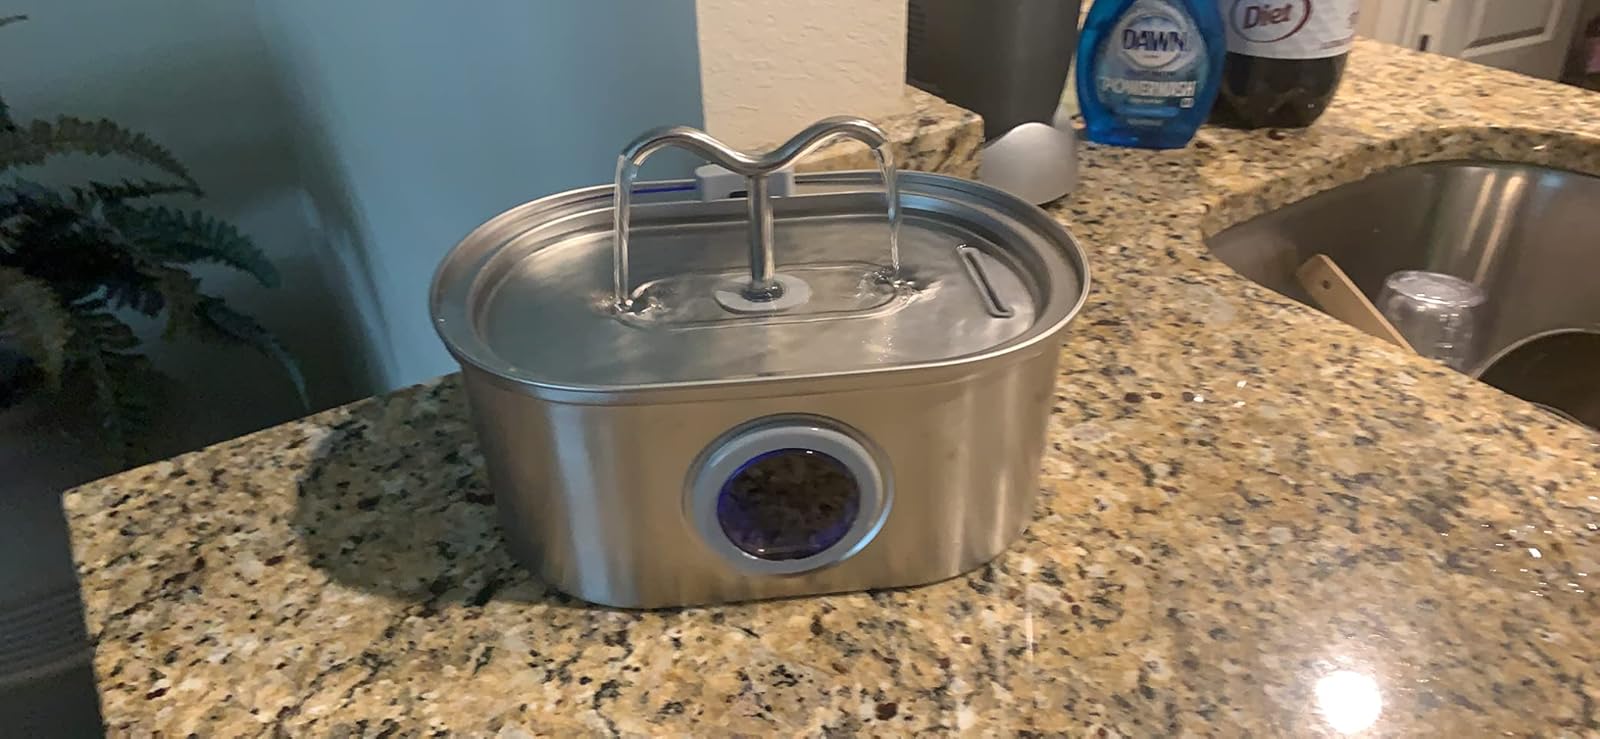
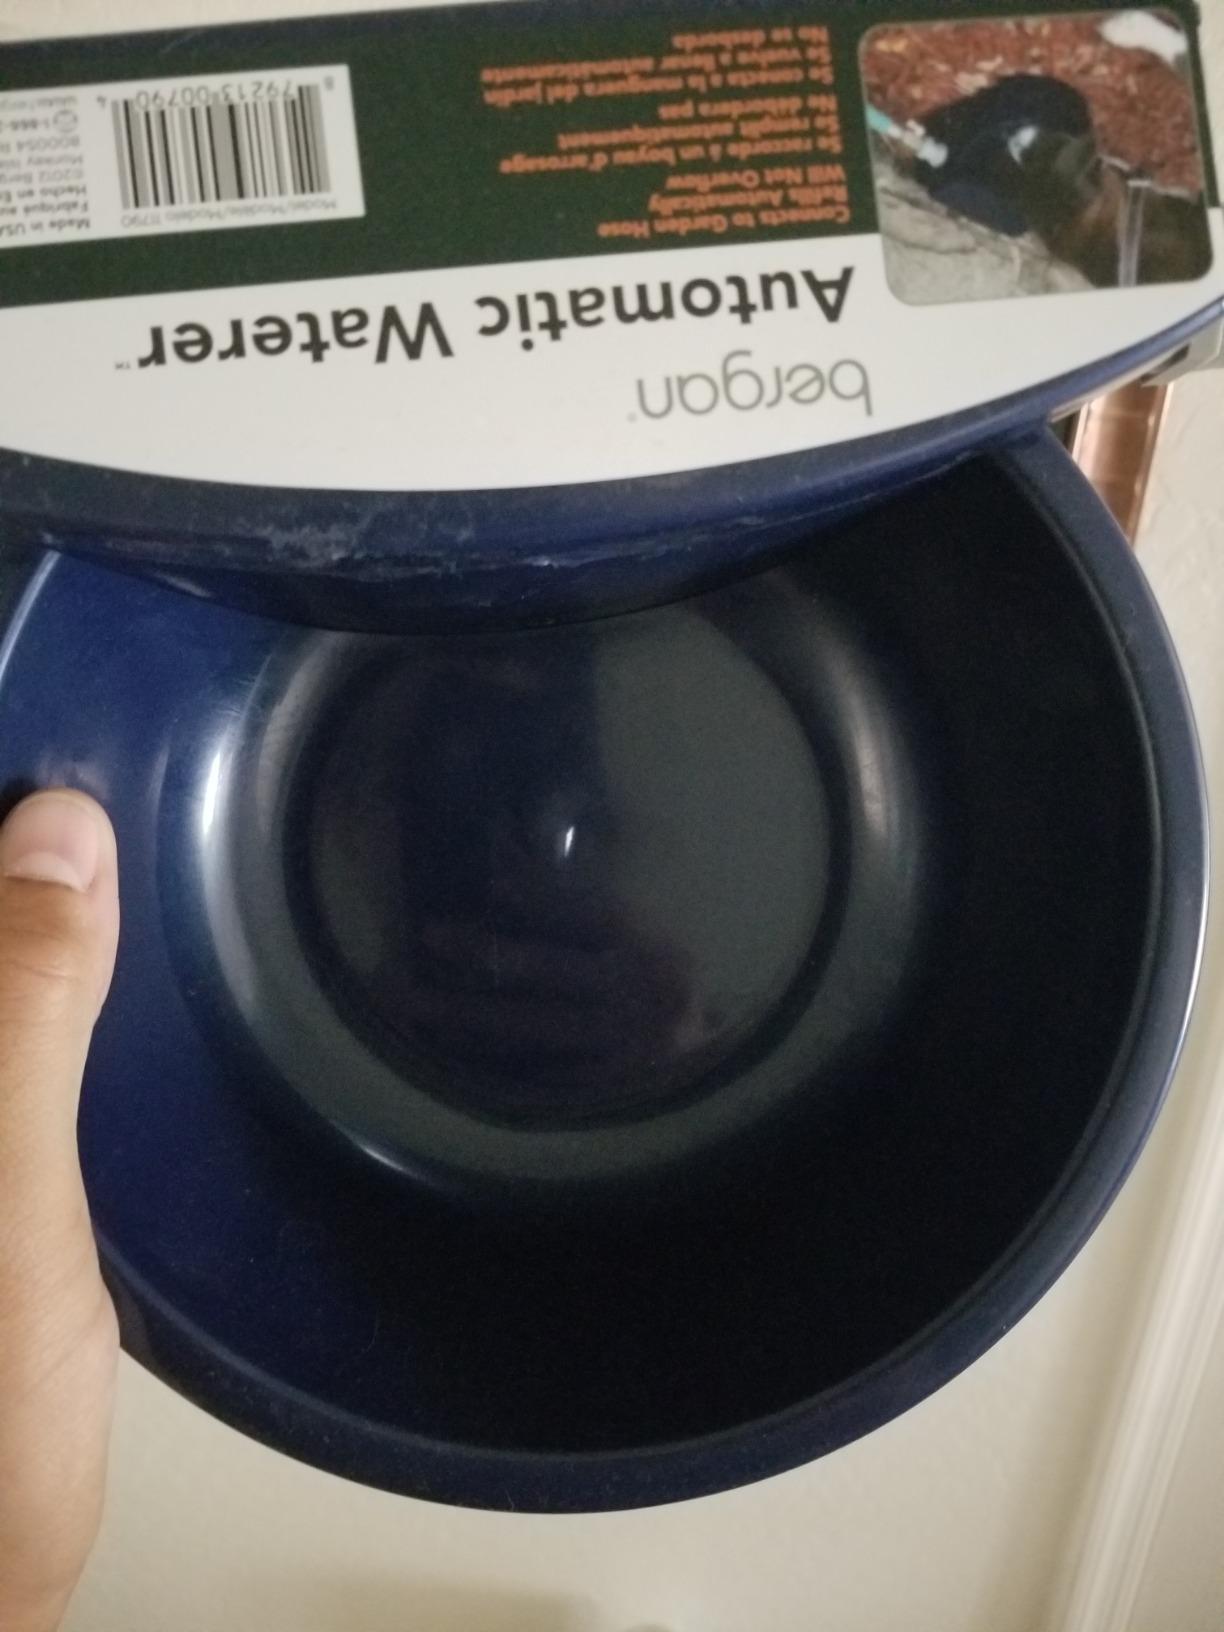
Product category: items_bowl
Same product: no